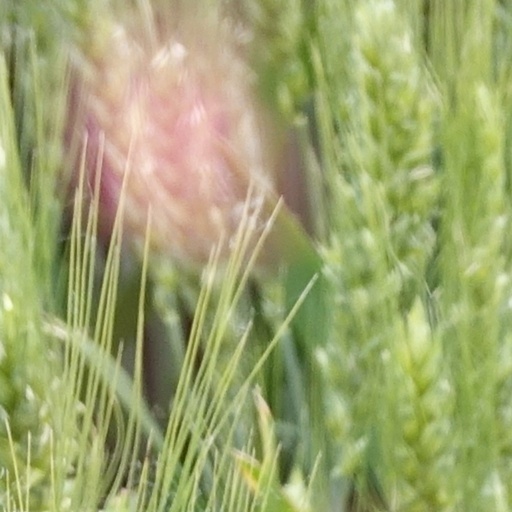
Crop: wheat